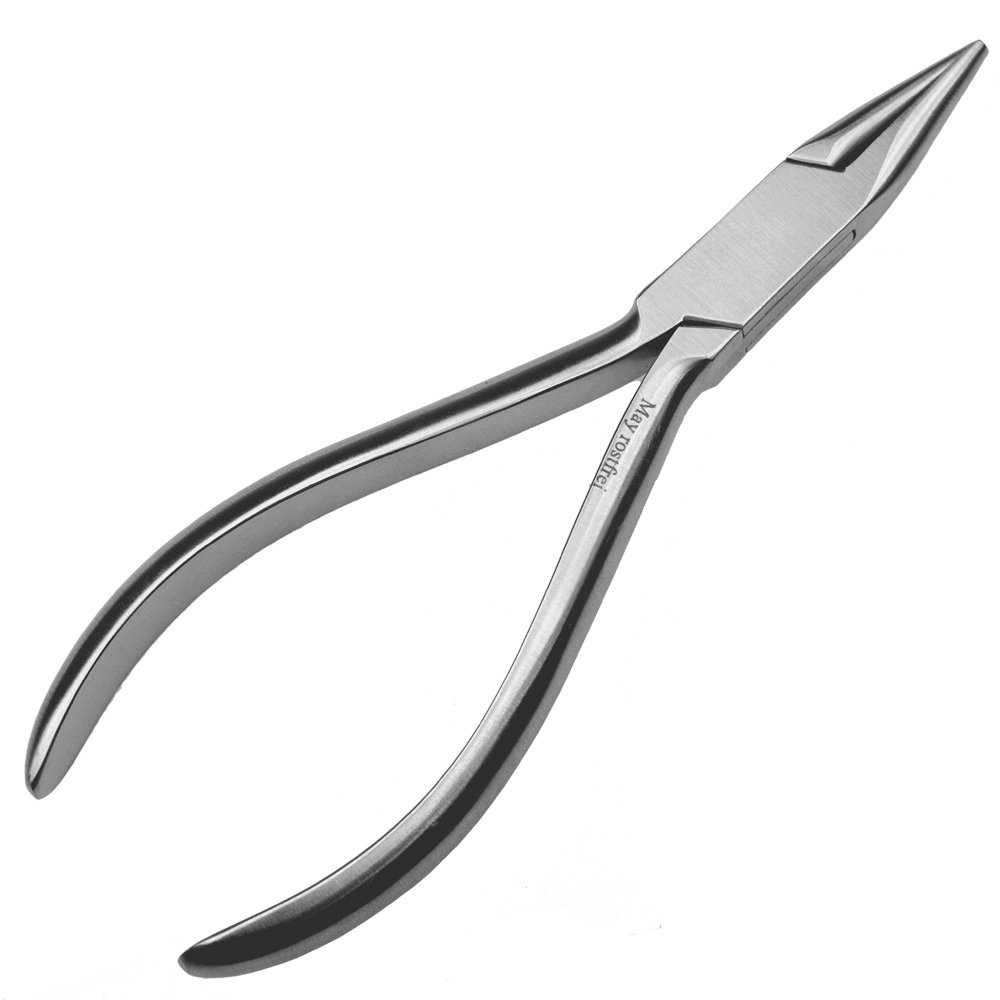
Hohlkehlzange Edelstahl – Präzise Drahtbiegezange für Schmuck, Modellbau
Drahtbiegen leicht gemacht: Formen Sie mühelos Draht zu perfekten Bögen und Schlaufen für Ihre kreativen Projekte oder Übungsaufgabe Hochwertiger Edelstahl: Gefertigt aus rostfreiem Edelstahl für Langlebigkeit, Stabilität und eine heruasragende Haptik bei jeder Anwendung Vielseitig einsetzbar: Ideal als Goldschmiedewerkzeug, für die Schmuckherstellung, filigrane Modellbauarbeiten und als zuverlässige Optimale Handhabung: Mit einer Gesamtlänge von 15 cm und einer ca. 24 mm langen Spitze liegt die Zange gut in der Hand und ermöglicht kontrolliertes Arbeiten Exzellentes Preis-Leistungs-Verhältnis: Profitieren Sie von einer qualitativ hochwertigen Biegezange, die auch preisbewusste Anwender überzeugt
Brand: May
Category: Arts & Entertainment > Hobbies & Creative Arts > Arts & Crafts > Art & Crafting Tools > Olfactory Arts Tools > Perfume Making Tools